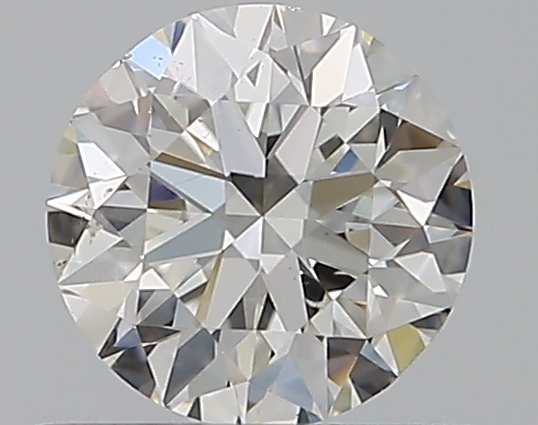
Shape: round
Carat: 0.5
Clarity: SI1
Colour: G
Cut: EX
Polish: EX
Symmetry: EX
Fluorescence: N
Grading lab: GIA
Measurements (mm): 5.03 x 5.06 x 3.17